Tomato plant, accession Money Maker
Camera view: horizontal (90 deg, fisheye); turntable rotation: 180 degrees
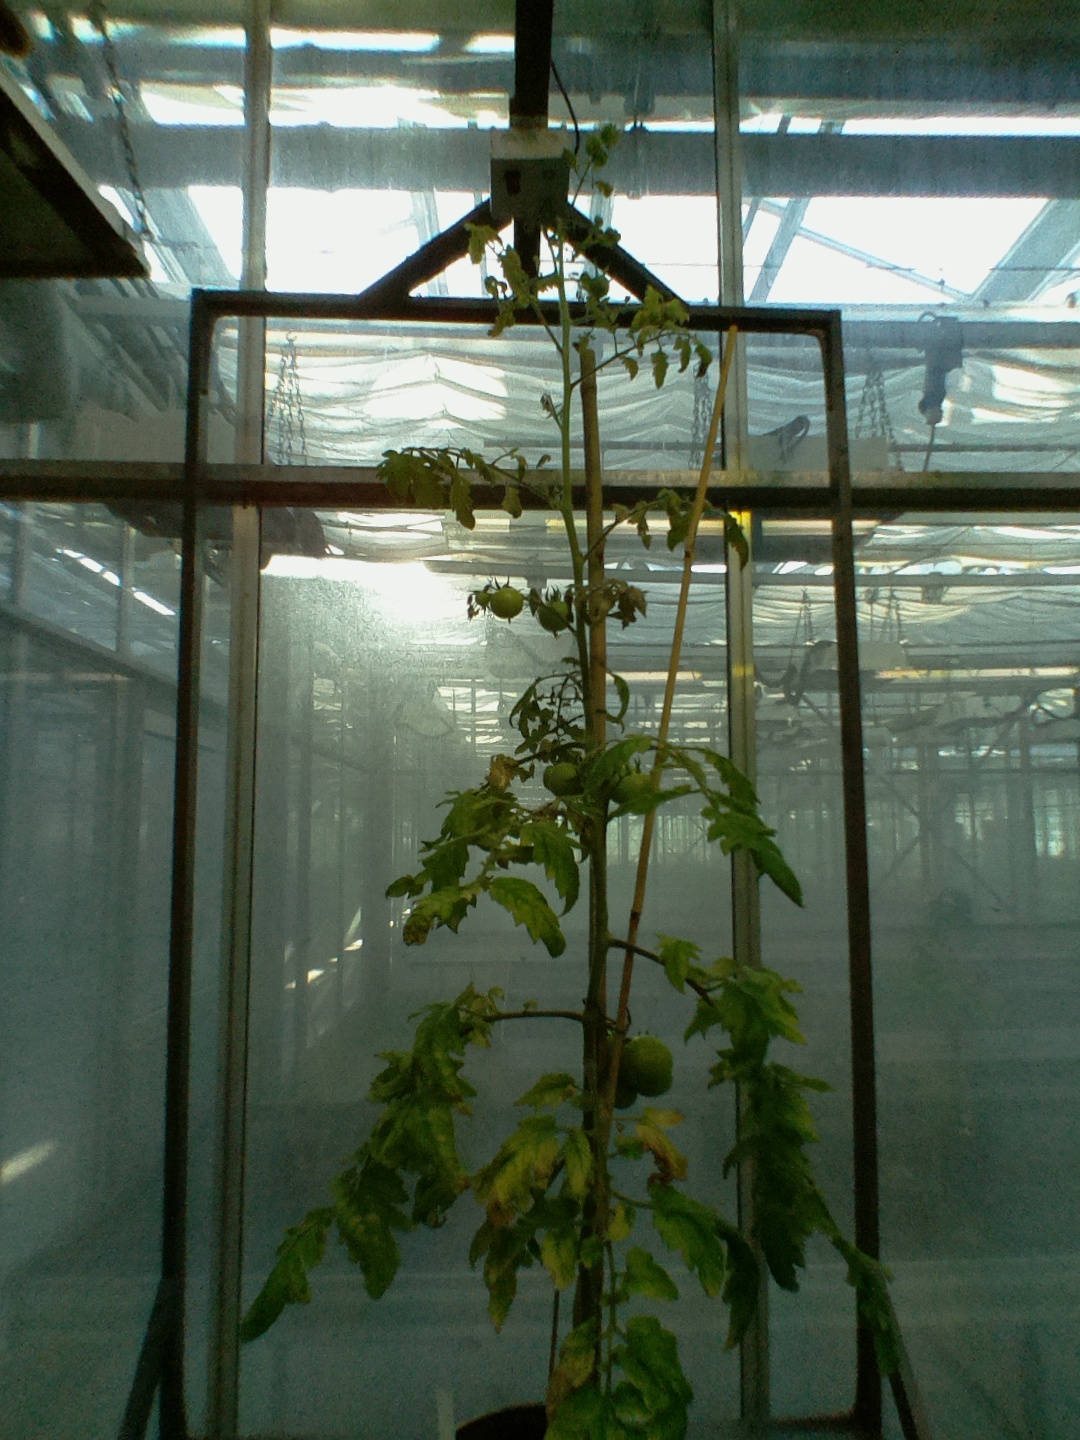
BBCH growth stage 79: 90% -100% of final fruit size